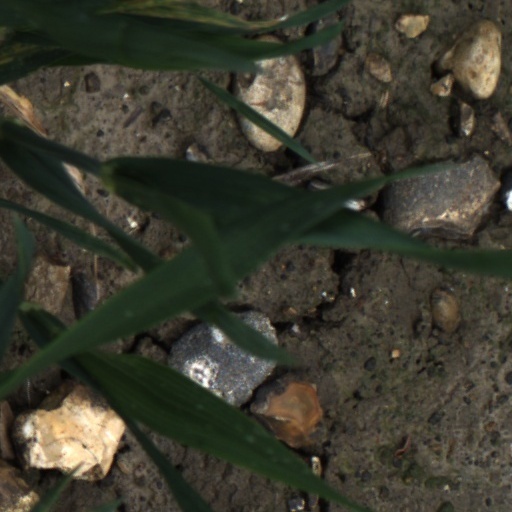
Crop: wheat